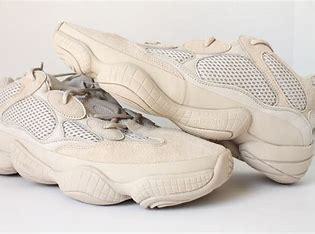
Brand: Adidas
Model: Yeezy 500